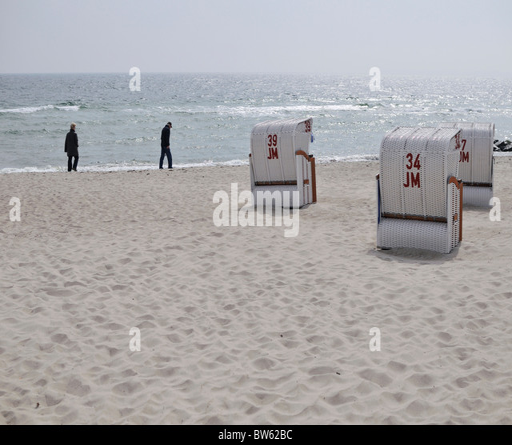
beach chairs on the beach